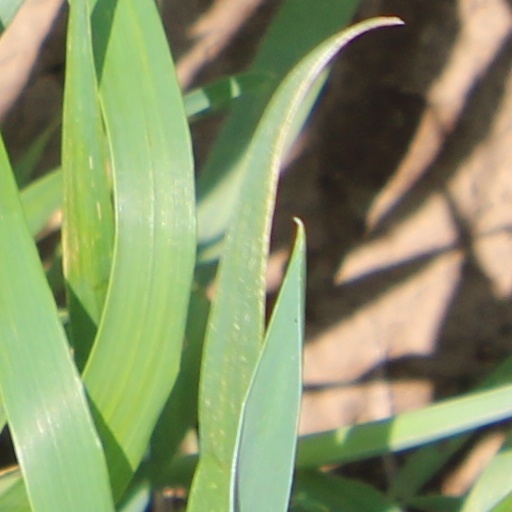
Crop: wheat